A. J. Hackett

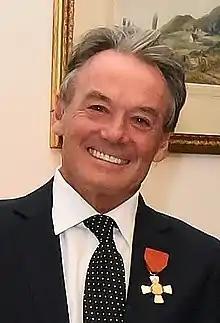
Hackett in 2017

Allan John "A. J." Hackett (born May 1958) is a New Zealand entrepreneur who popularised the extreme sport of bungy jumping. He made a bungy jump from the Eiffel Tower in 1987 and founded the first commercial bungy site in 1988. His daughter is freestyle skier, Margaux Hackett.